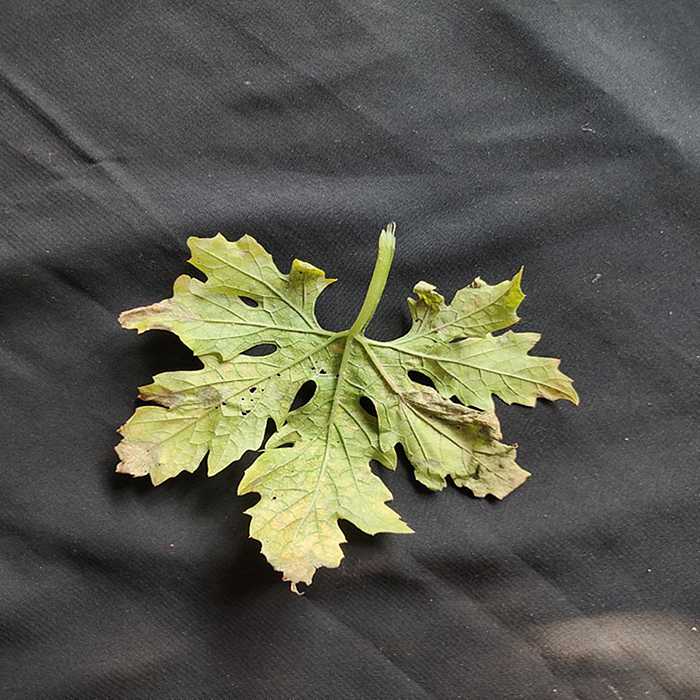
Plant: Bitter Gourd
Label: Mosaic virus